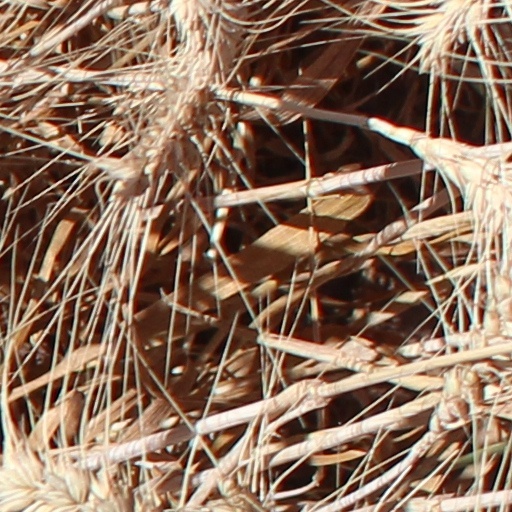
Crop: wheat